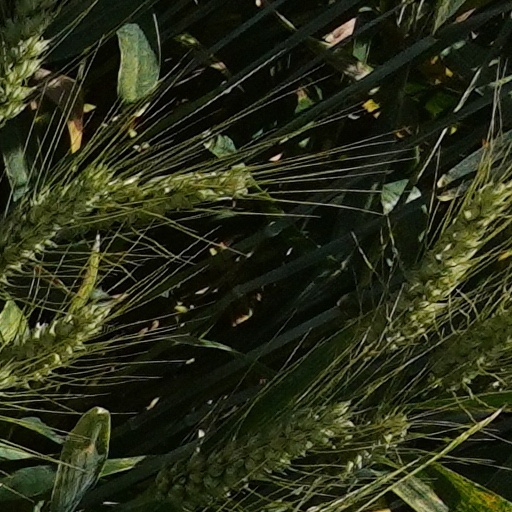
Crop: wheat